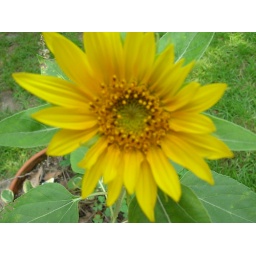
birds dropped a seed in a plant pot....